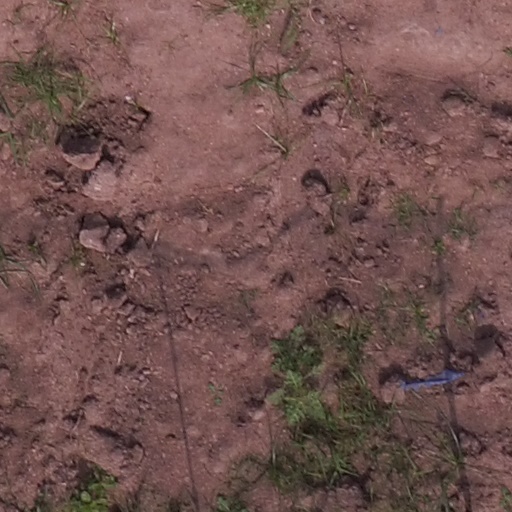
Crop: maize; corn